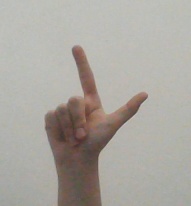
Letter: laam